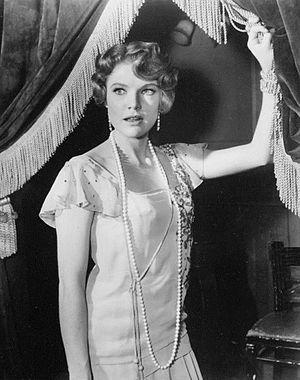
Pippa Scott est une actrice américaine.